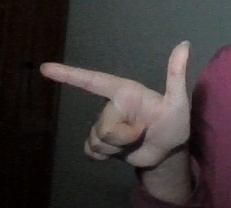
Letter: yaa